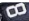
Number: 8